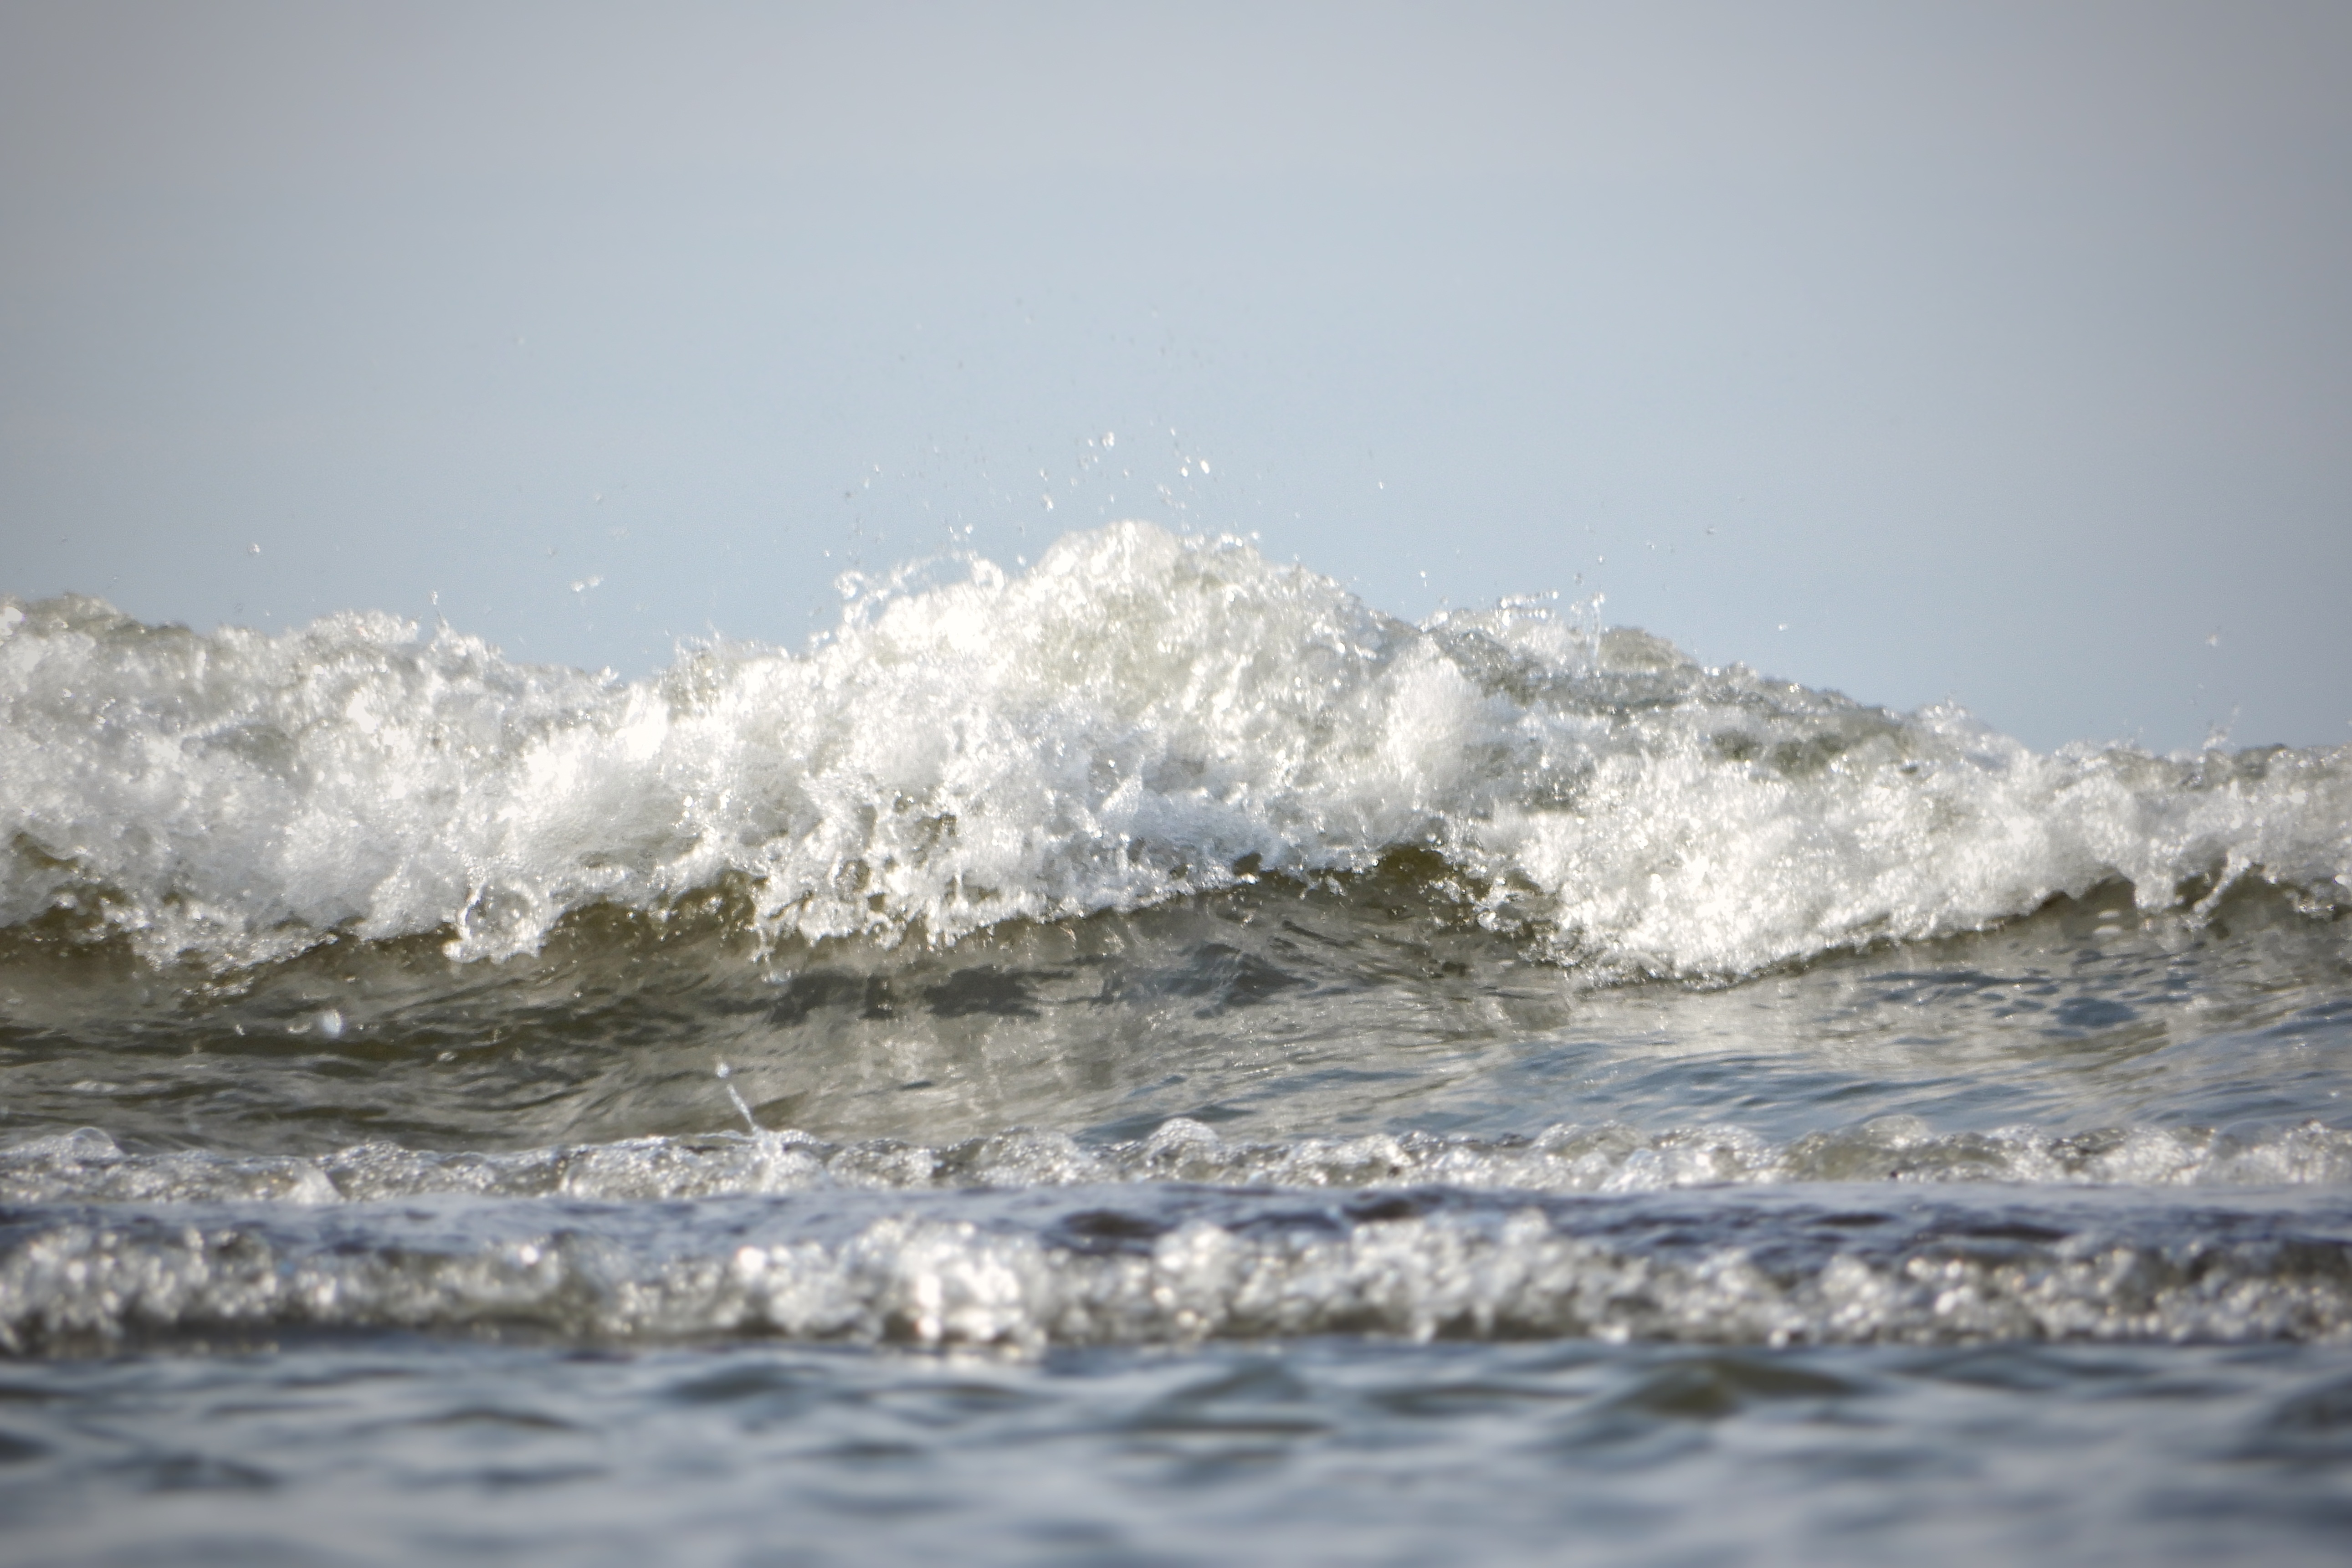
beach, landscape, sea, coast, water, ocean, shore, wave, ice, natural, weather, freezing, wind wave